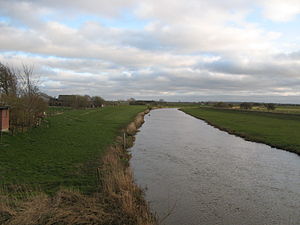
Trenen / Billeder
Trenen er en 98 km lang å i Sydslesvig i delstaten Slesvig-Holsten i Tyskland. Den er det næststørste vandløb i Sydslesvig næst efter Ejderen. Den udspringer ved Træsø i landskabet Angel med tilløb af Bondeå og Kilså.